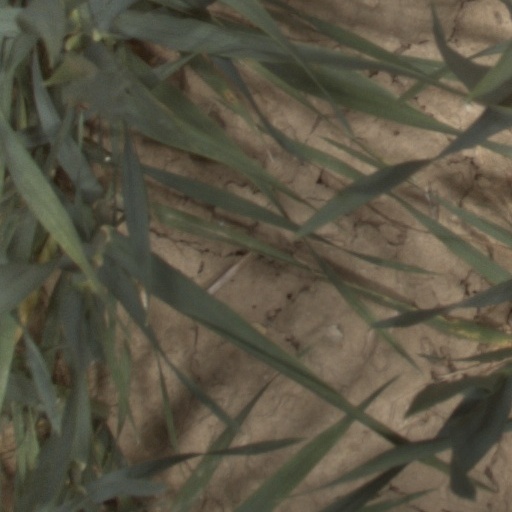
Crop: wheat